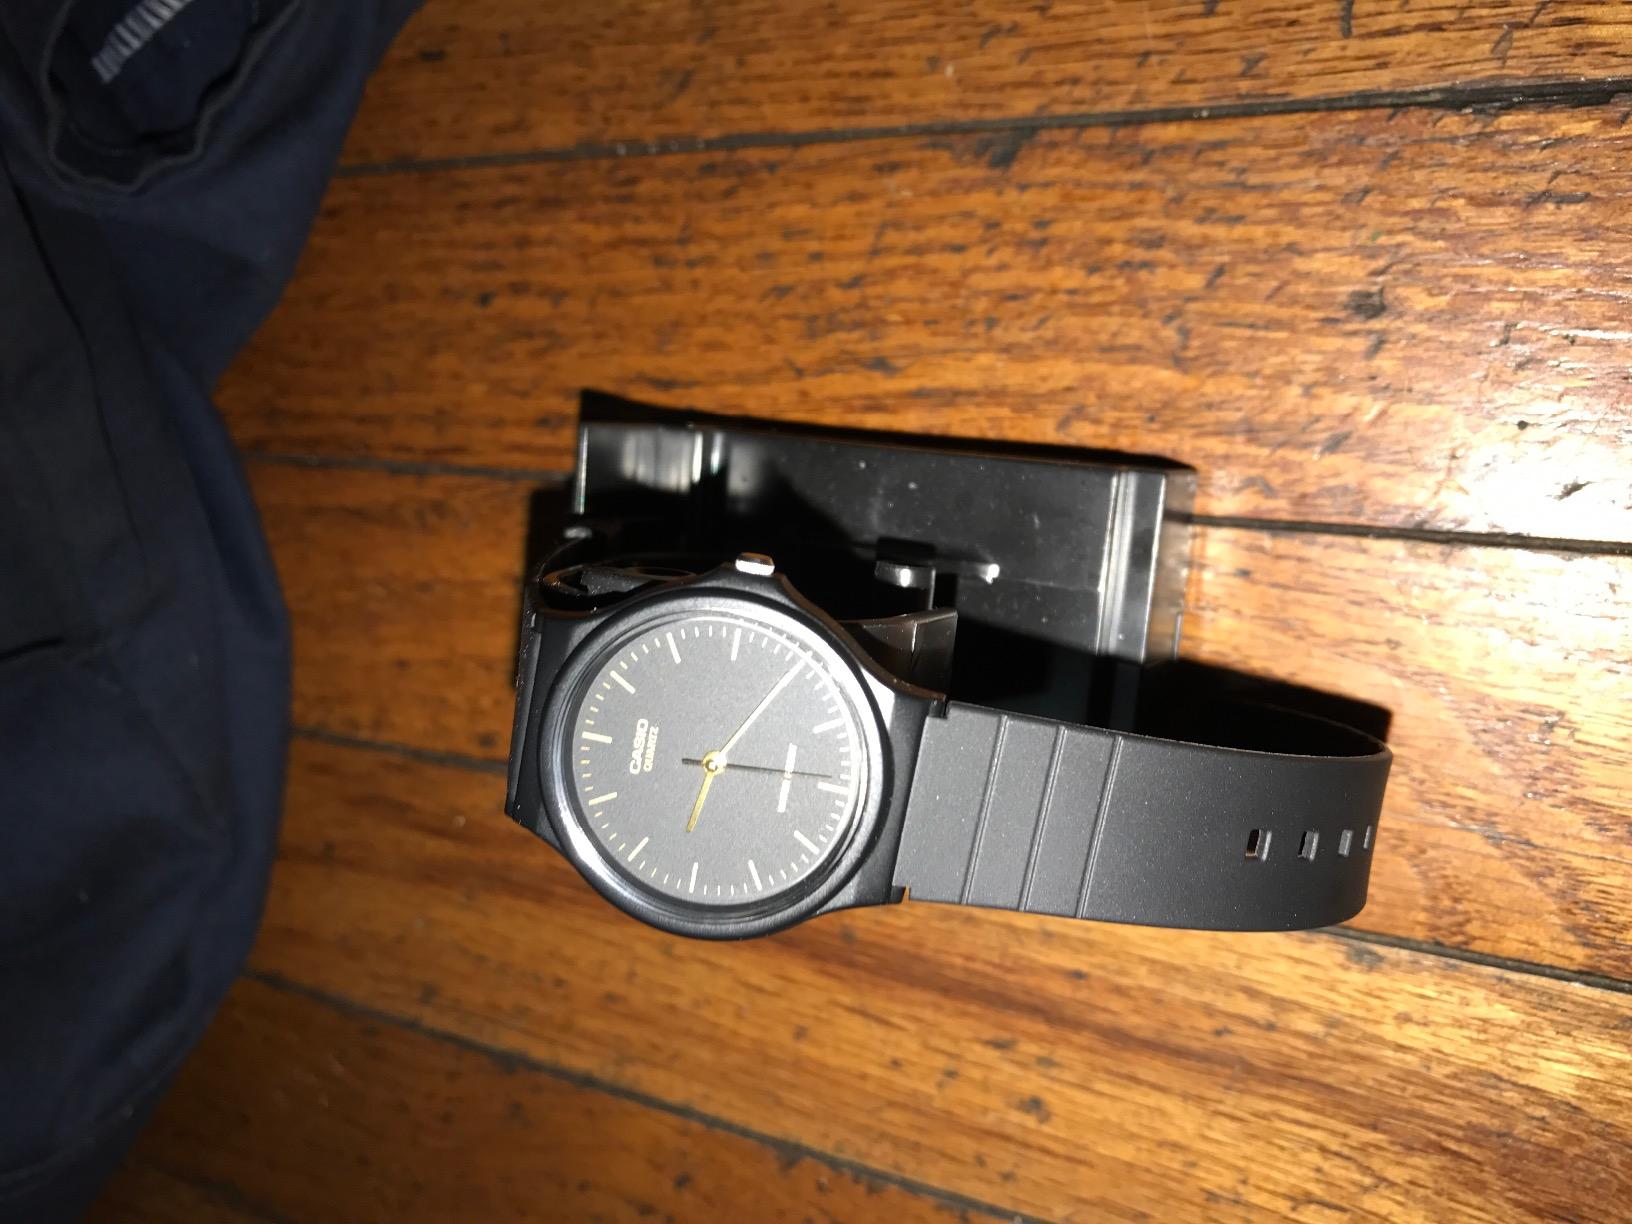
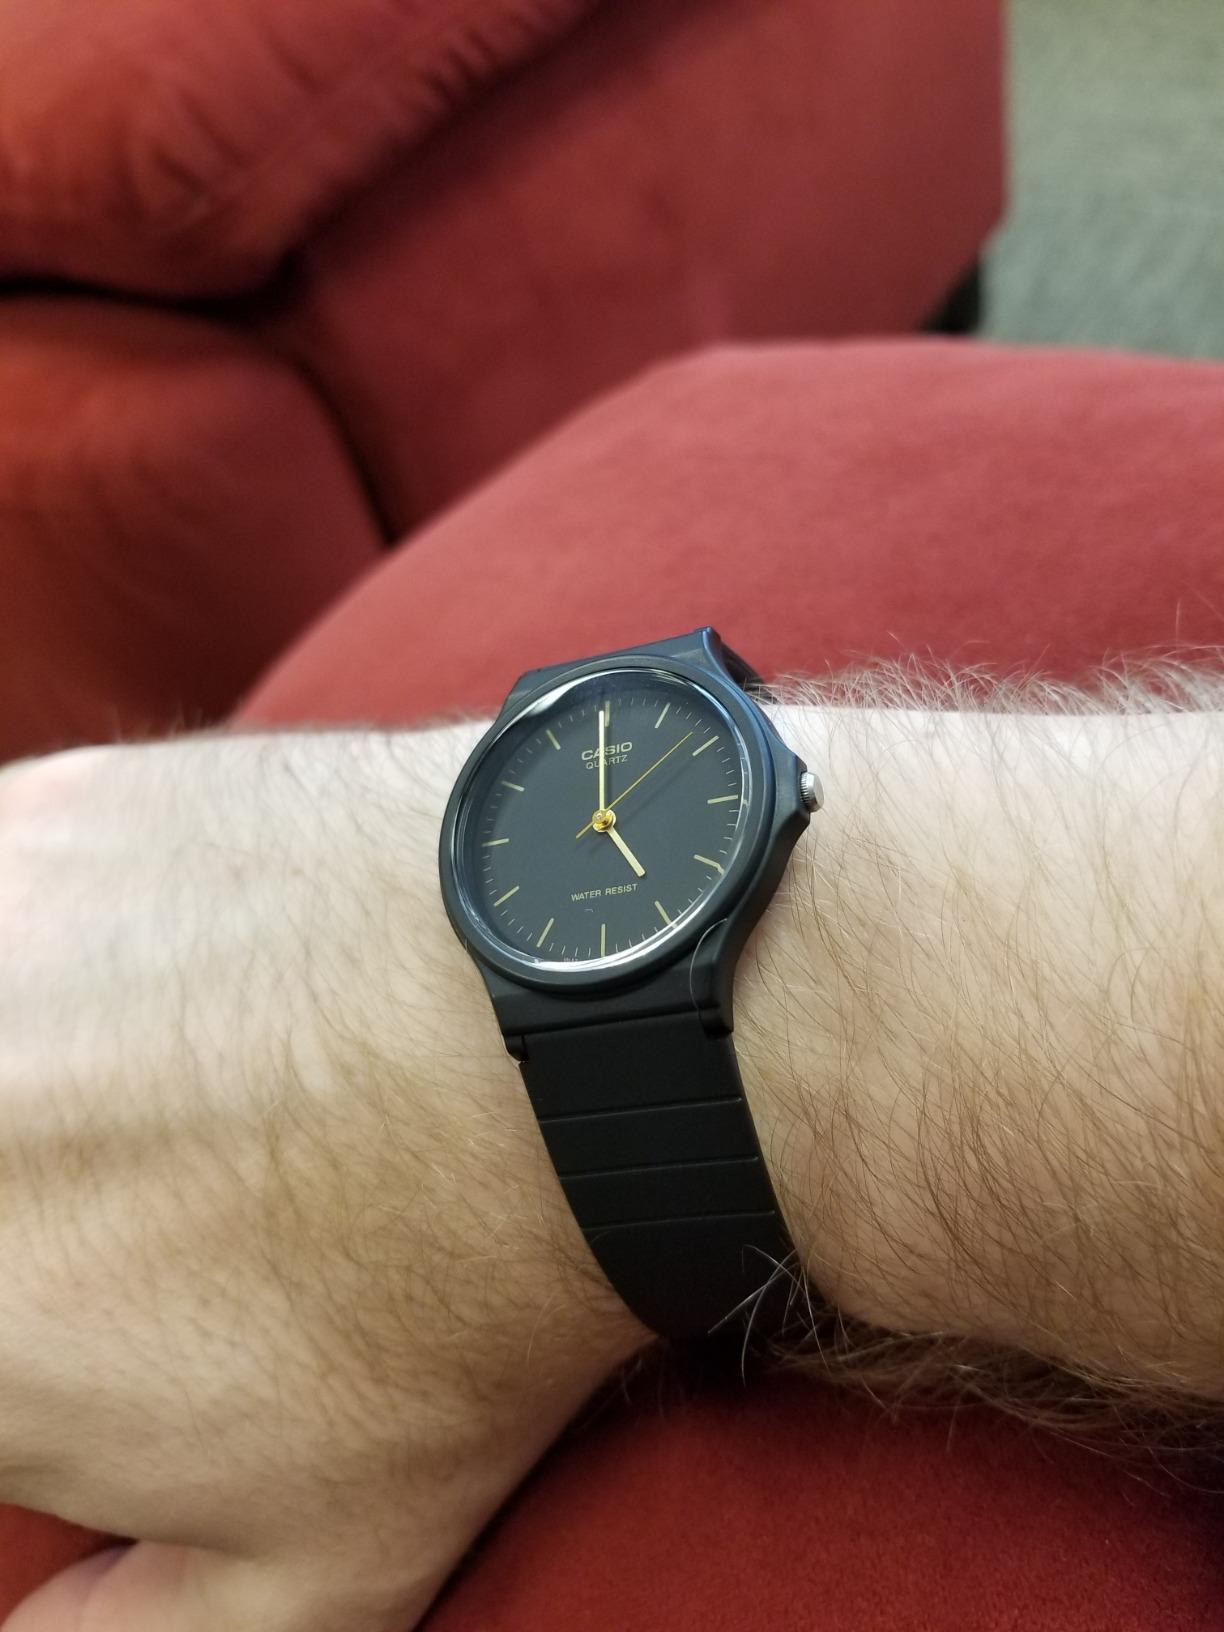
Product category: accessories_watch
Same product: yes